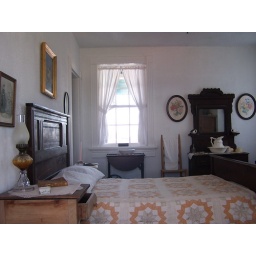
Another bedroom in the lighthouse keepers house